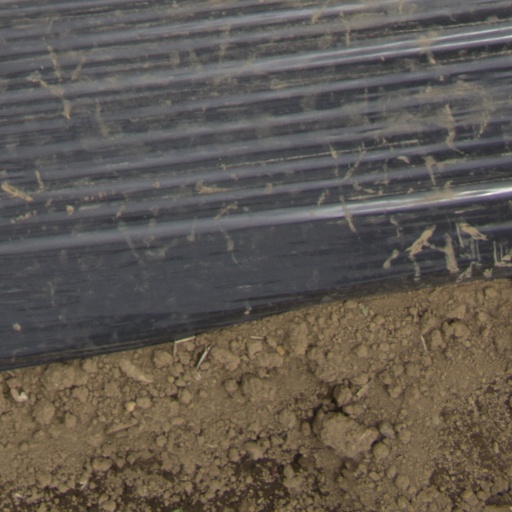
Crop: Jerusalem artichoke